Operation Toral

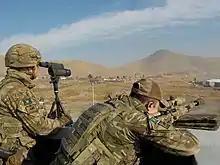
A sniper team from 2nd Battalion The Yorkshire Regiment providing overwatch security for the Afghan National Army Officer Academy (ANAOA) 10 year graduation ceremony, which was held at their Kabul facility. 23 November 2017.

The "BBC" reported that on 11 October 2015, a convoy of British military vehicles in Kabul was hit by a Taliban IED, at least 2 civilians (a woman and a child) were injured, there were no British casualties. The Taliban claimed the attack was in retaliation for airstrikes in Kunduz that had killed civilians and doctors (marking the first time British troops had been targeted in Kabul since British combat forces withdrew from Afghanistan in 2014), officials in Kabul said it was a suicide bombing.